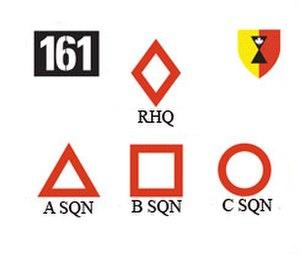
Pendant la Seconde Guerre mondiale, les forces armées britanniques ont développé un système très élaboré et haut en couleurs, d'un abord parfois abscons, de markings pour les véhicules de leurs divisions, brigades, unités et services parallèlement à leur immatriculation via le WD Number ou aux logos techniques tels que les Bridge classifications. Pour compliquer encore les choses, certaines unités développèrent leur propre système de markings « librement » inspirés des règles établies.